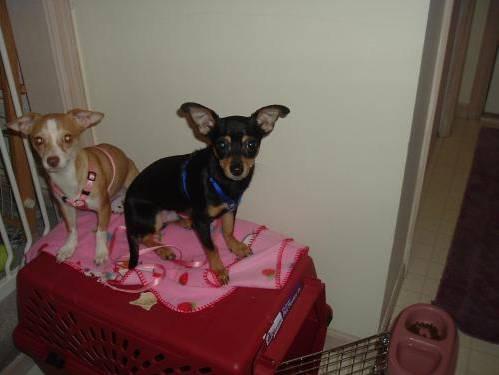
dog